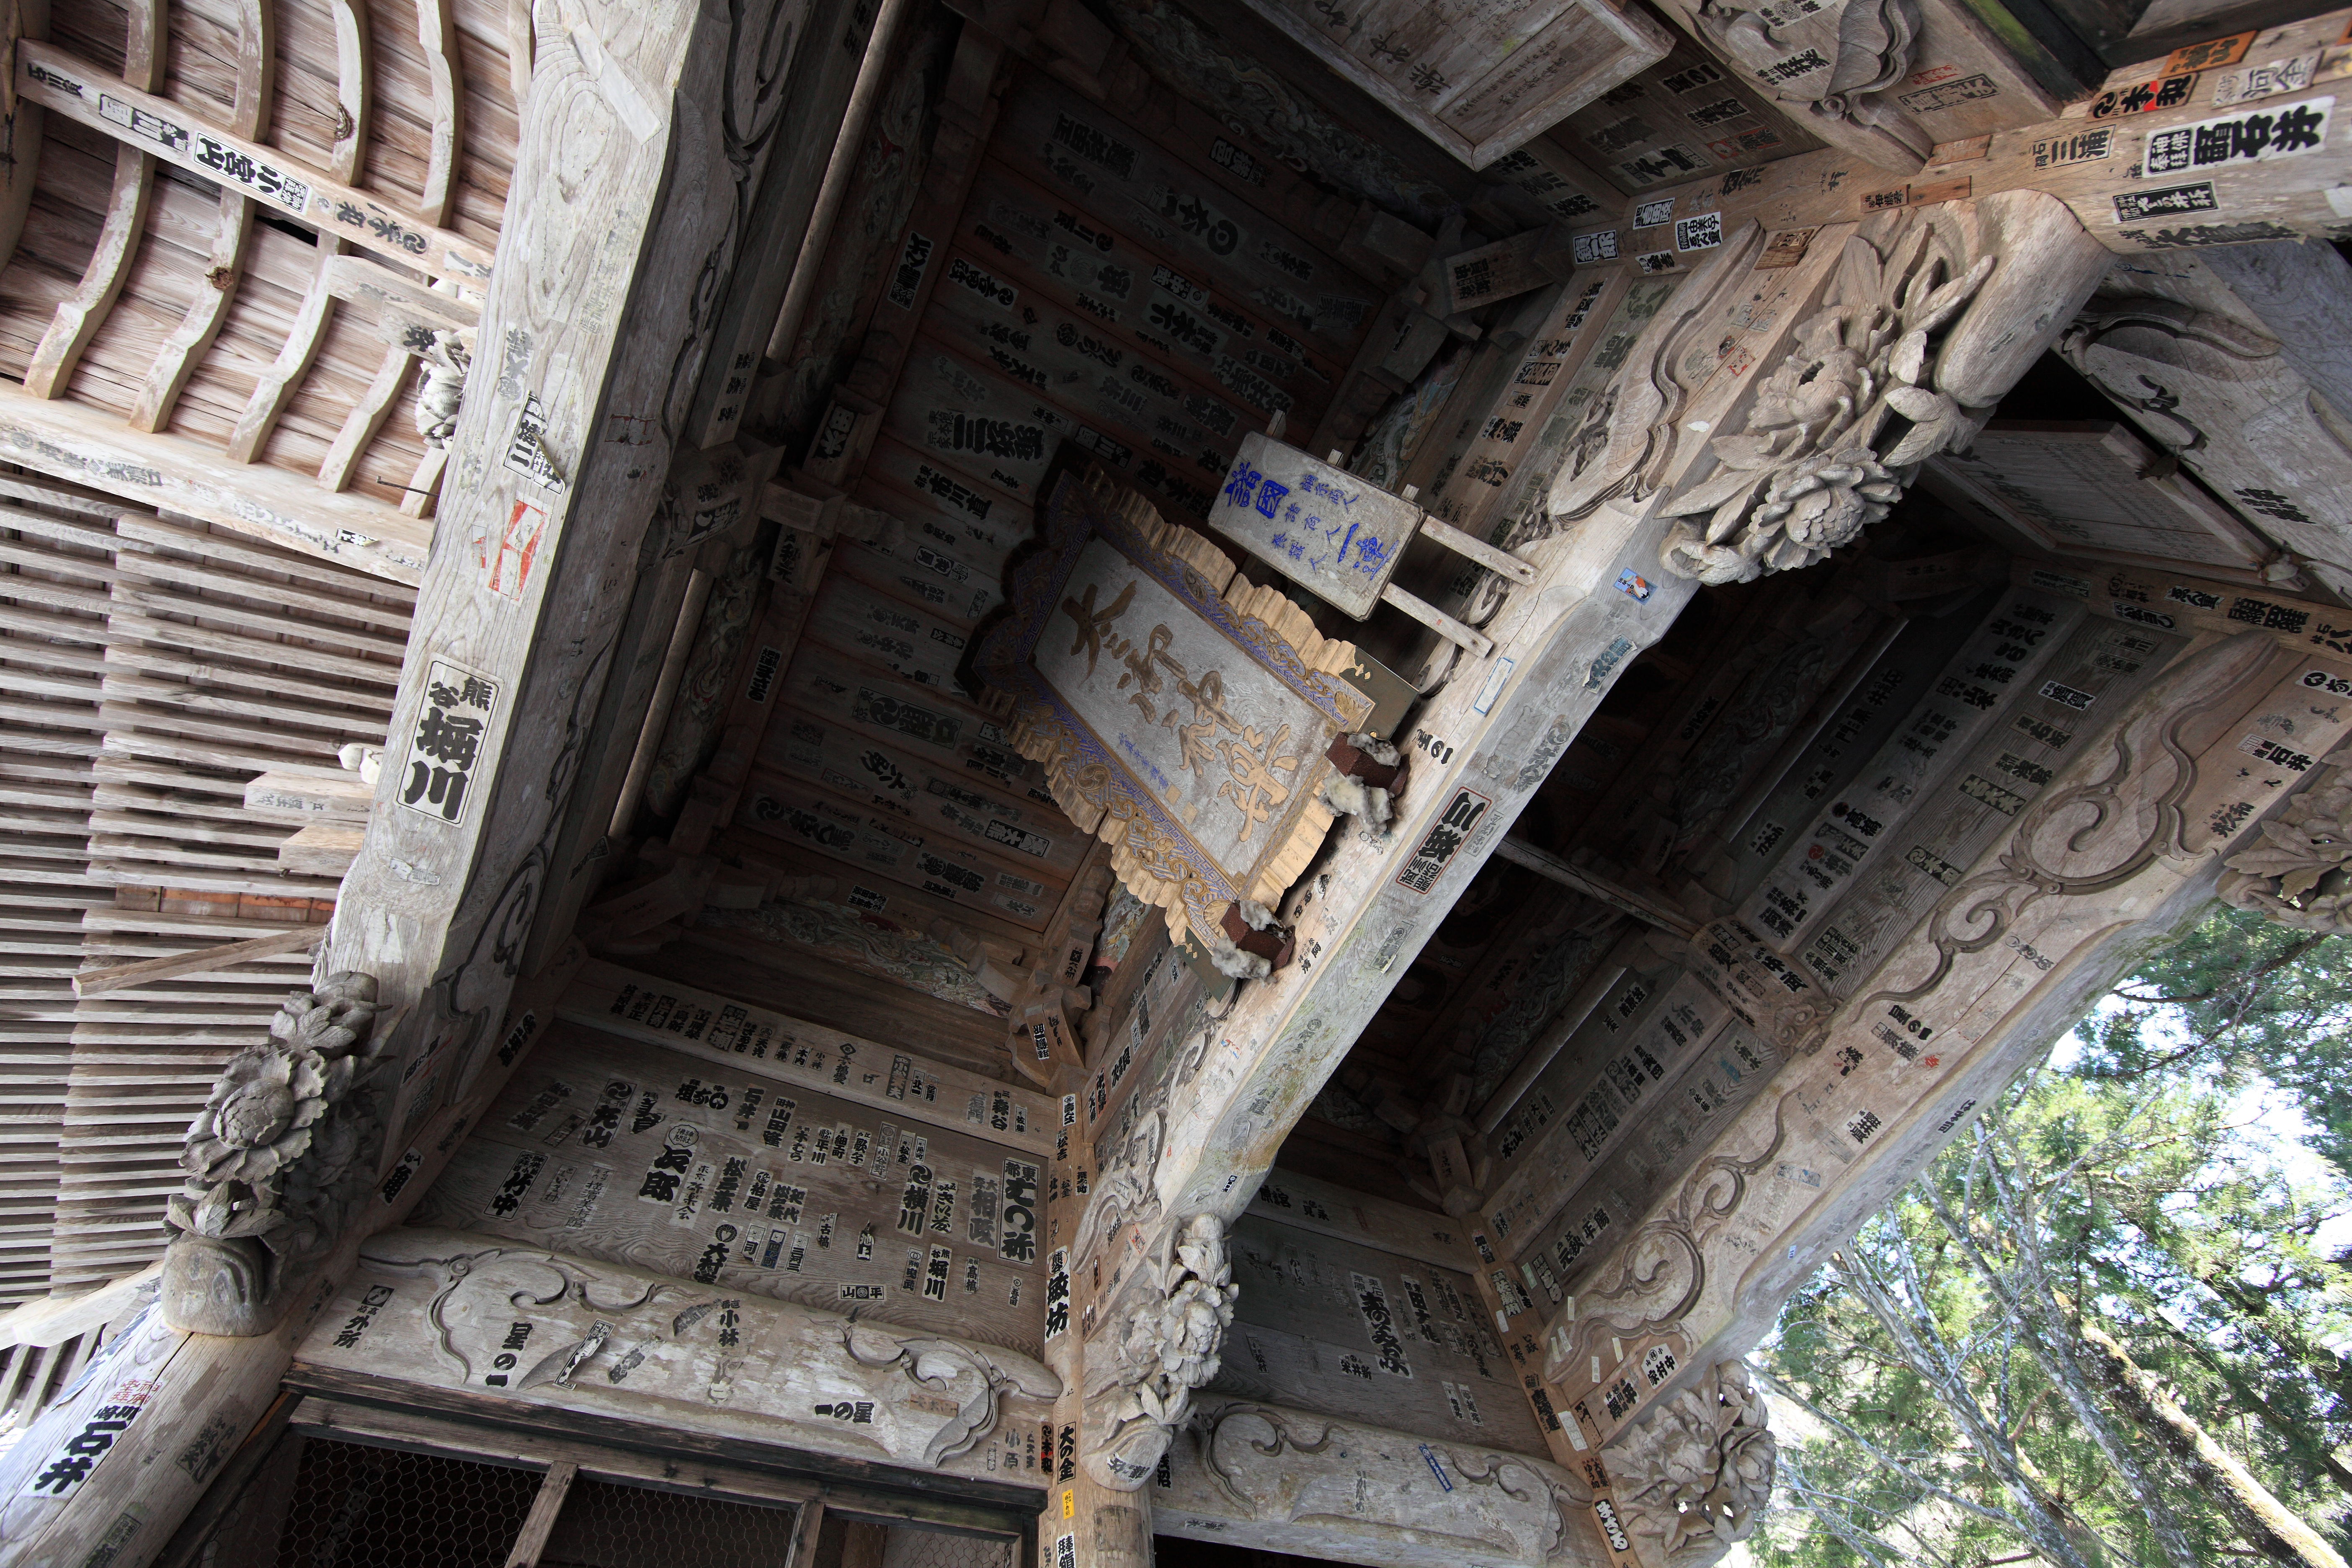
architecture, structure, wood, roof, wall, arch, column, high, facade, gate, place of worship, religious, cool image, temple, japanese, ruins, shrine, 5d, style, hires, markii, traditional, hi, res, resolution, gunma, takasaki, harunajinja, urban area, ancient history